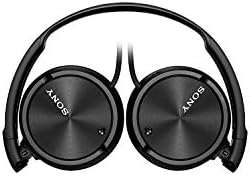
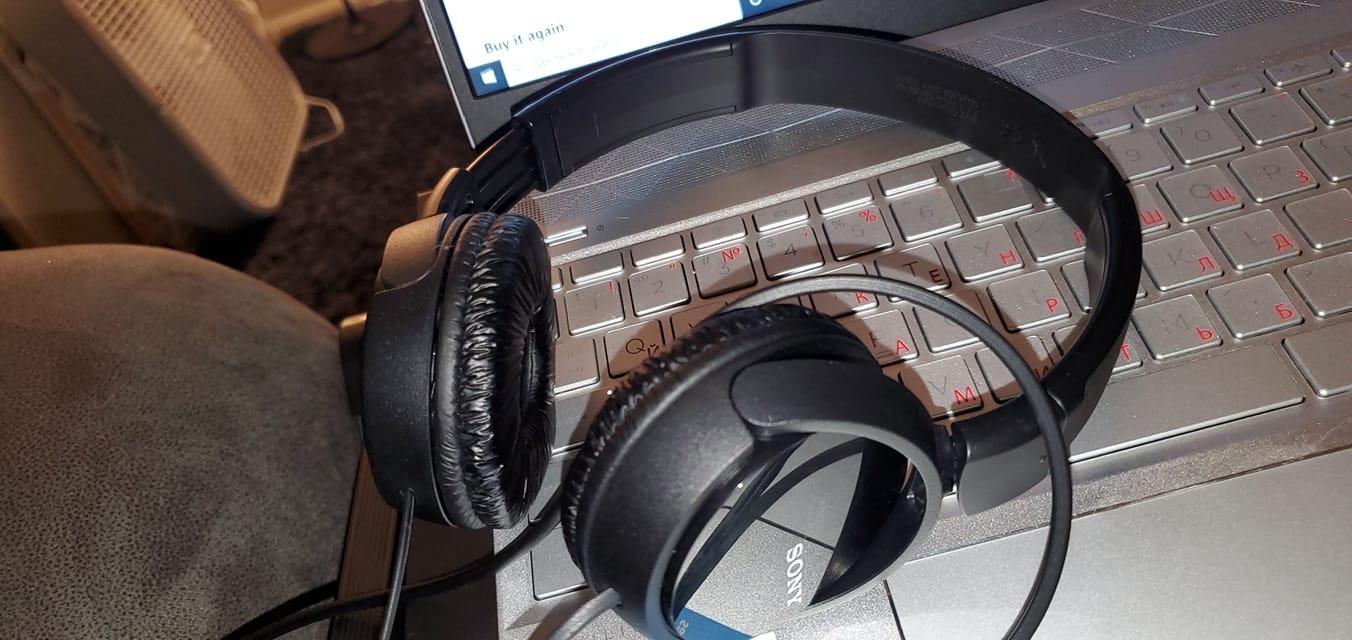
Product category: headphones
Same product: yes